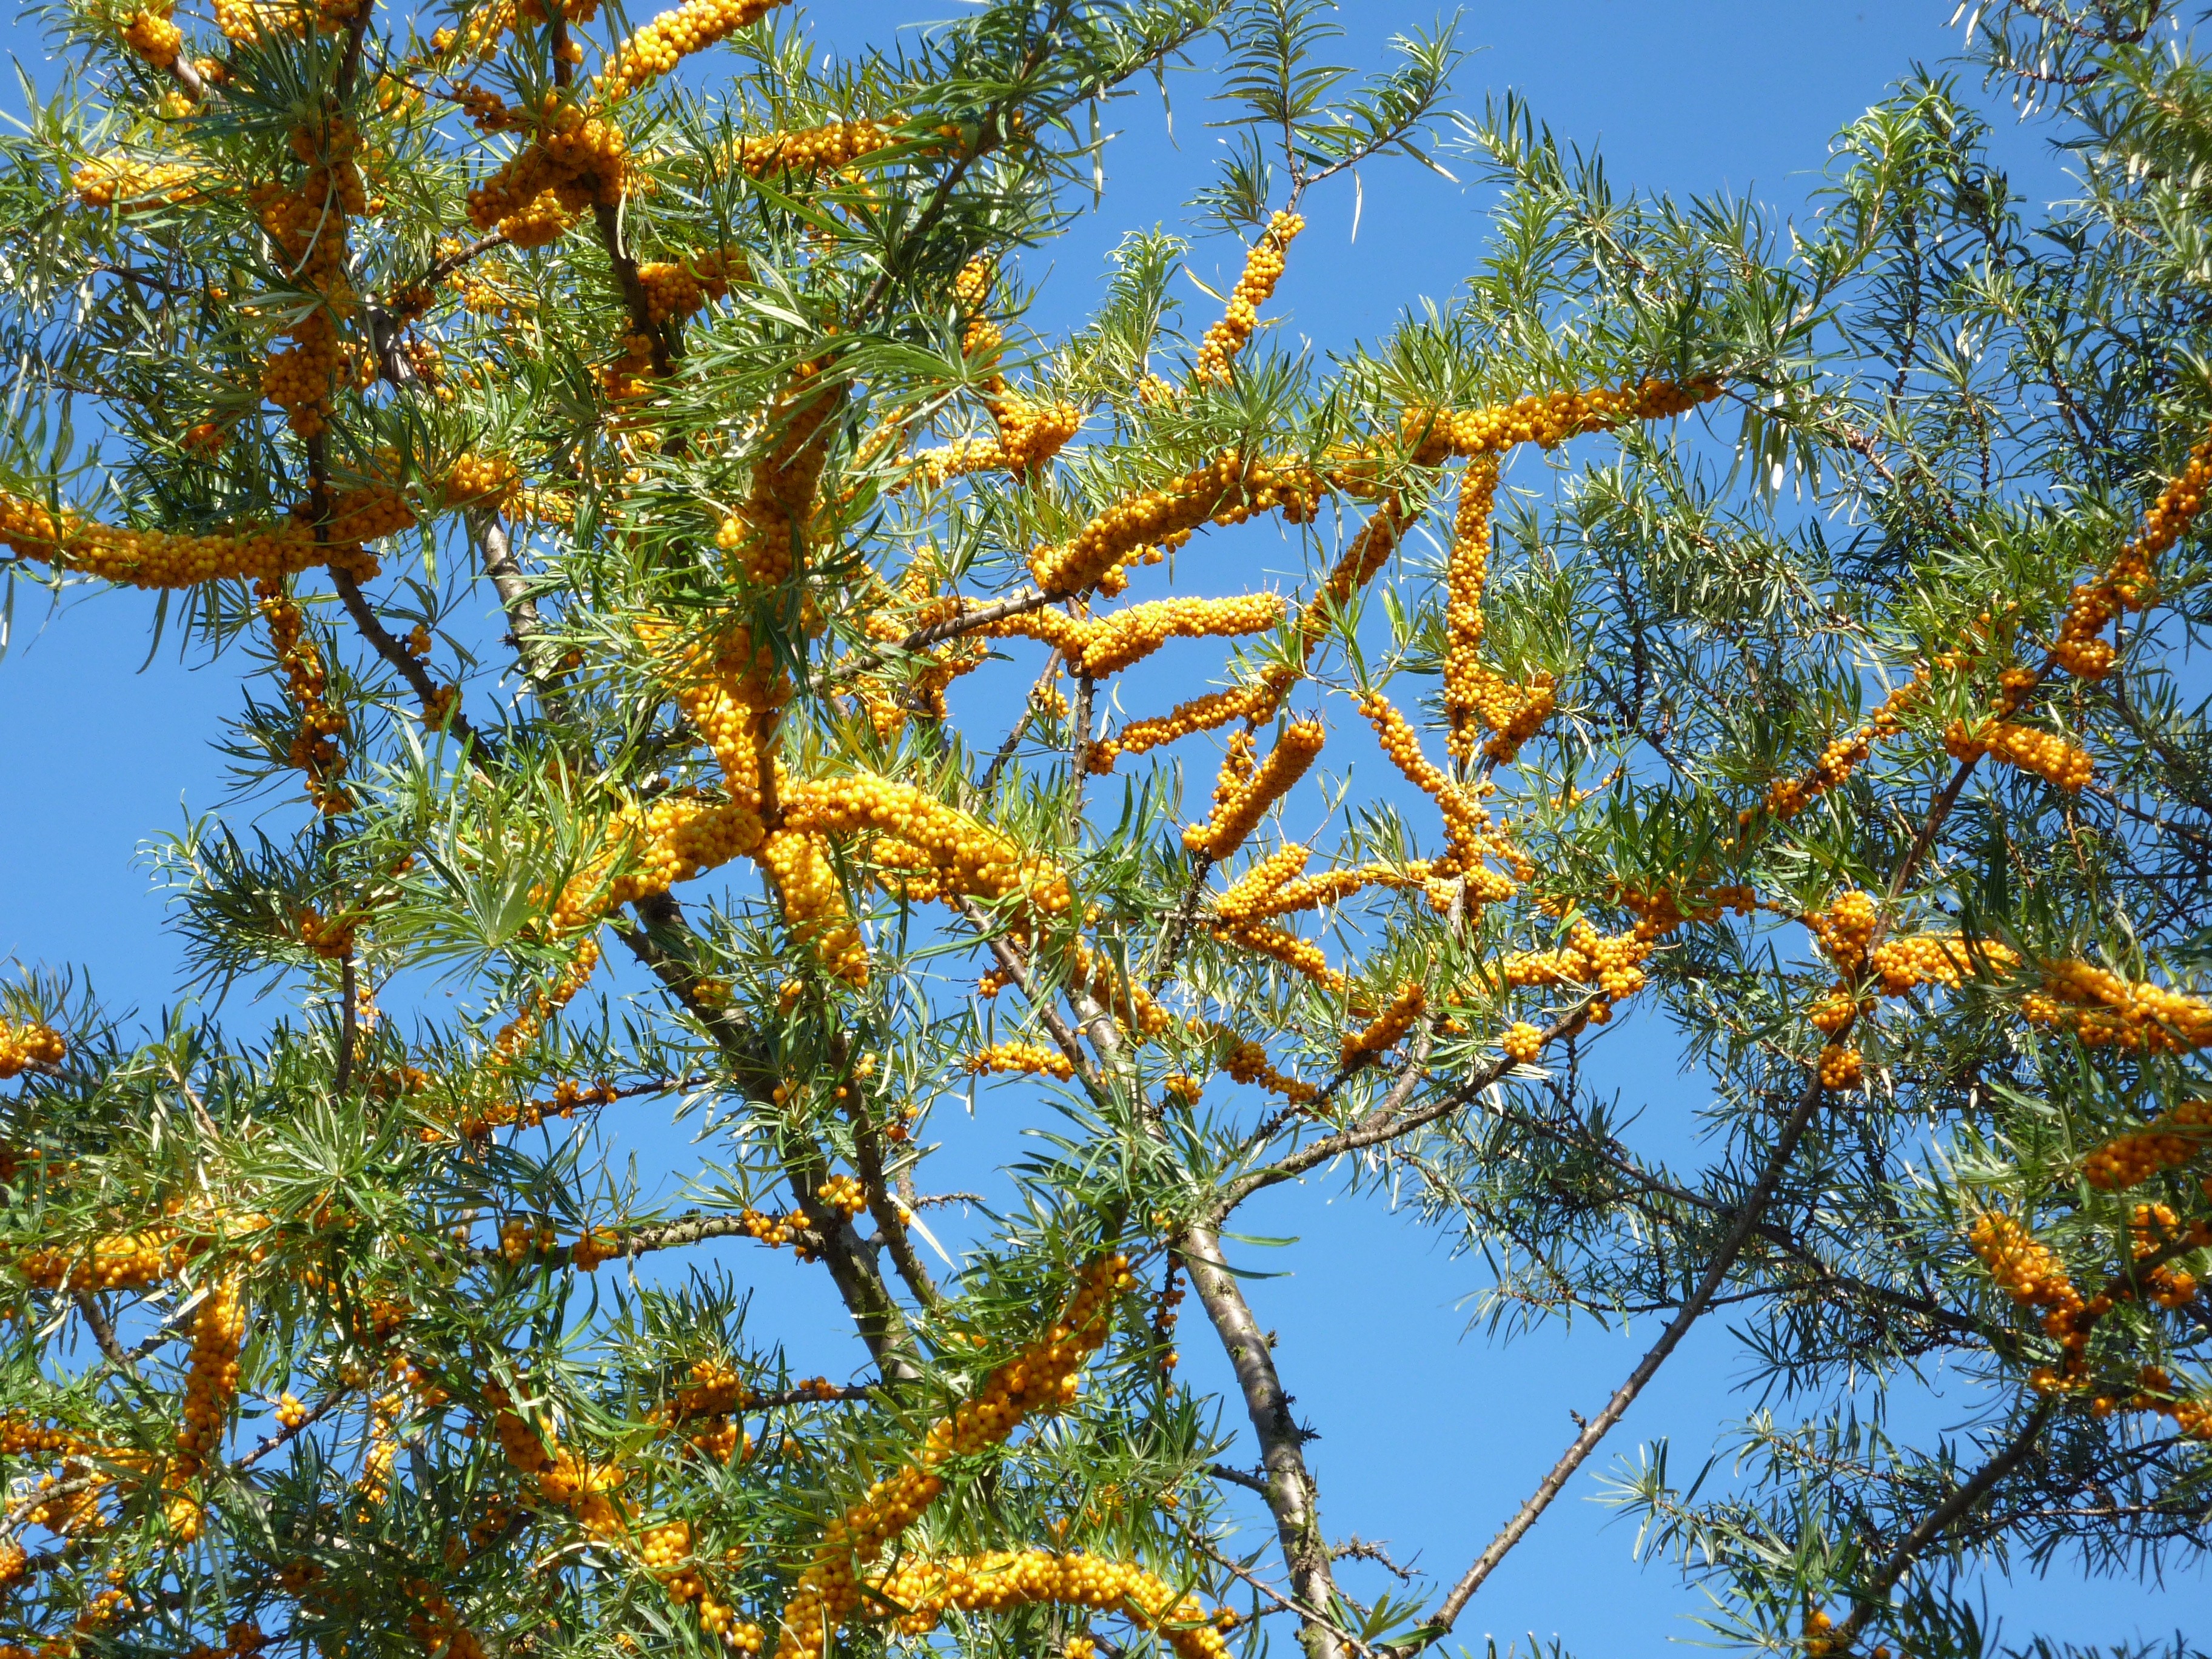
tree, nature, branch, plant, leaf, flower, bush, evergreen, autumn, conifer, spruce, berries, deciduous, larch, ecosystem, mimosa, flowering plant, sea buckthorn, biome, woody plant, temperate broadleaf and mixed forest, temperate coniferous forest, land plant